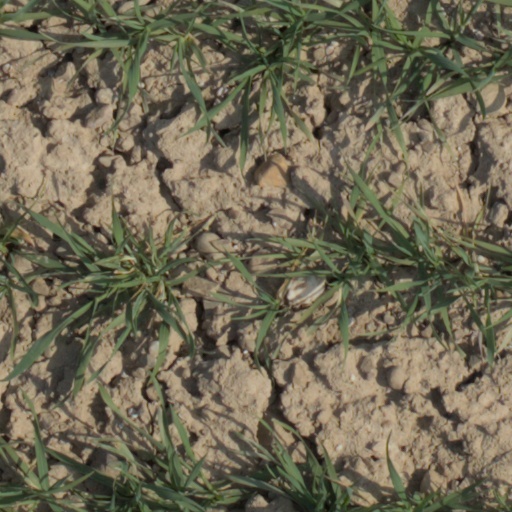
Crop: wheat